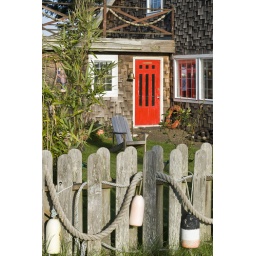
On the way to cross the bridge in Waldport, this house and its red door beckoned